Scottish society in the Middle Ages

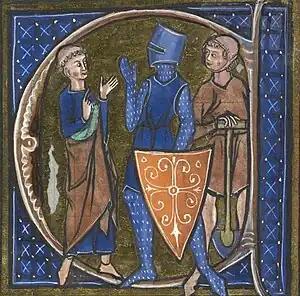
A French illustration of representatives of the three estates, a cleric, a knight and a worker, which were adopted in the fourteenth century to describe the membership of the Parliament of Scotland

Social structure in what is now Scotland is obscure in the early part of the Middle Ages, for which there are few documentary sources. Kinship groups probably provided the primary system of organisation and society was probably divided between a small aristocracy, whose rationale was based around warfare, a wider group of freemen, who had the right to bear arms and were represented in law codes, above a relatively large body of slaves, who may have lived beside and become clients of their owners.